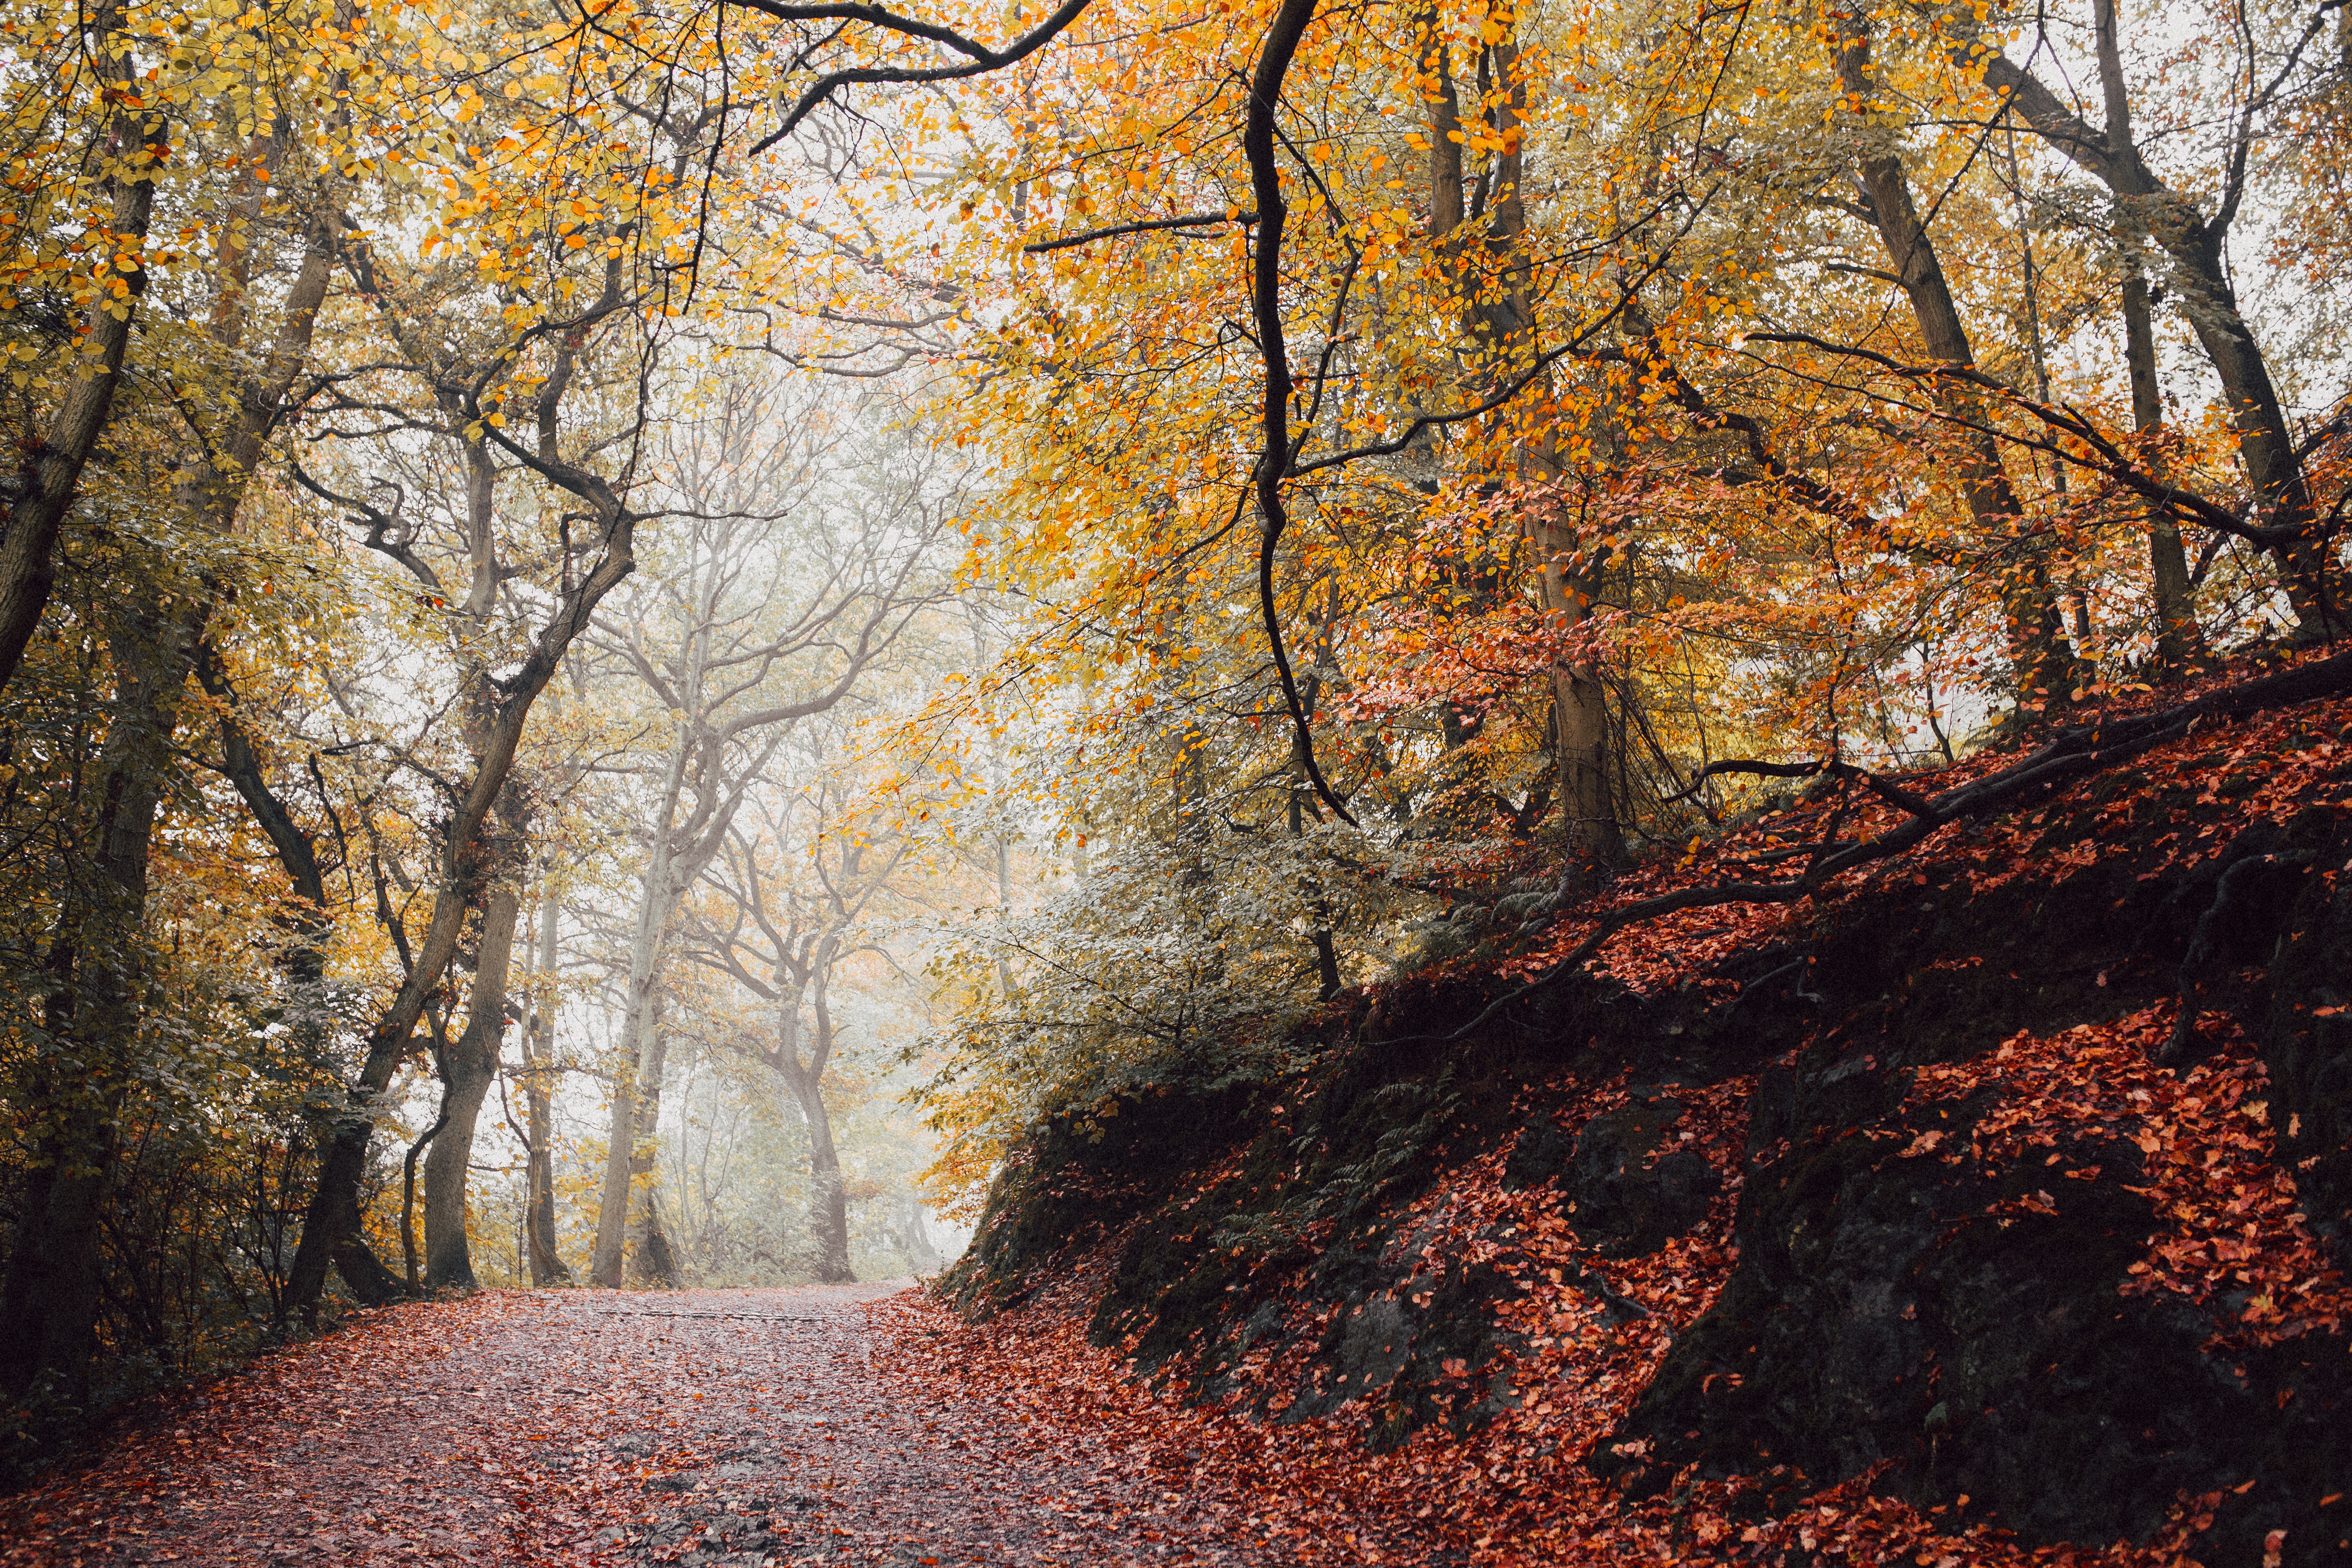
tree, nature, forest, branch, winter, plant, road, sunlight, morning, leaf, fall, frost, foliage, autumn, season, trees, leaves, deciduous, woodland, habitat, natural environment, atmospheric phenomenon, woody plant